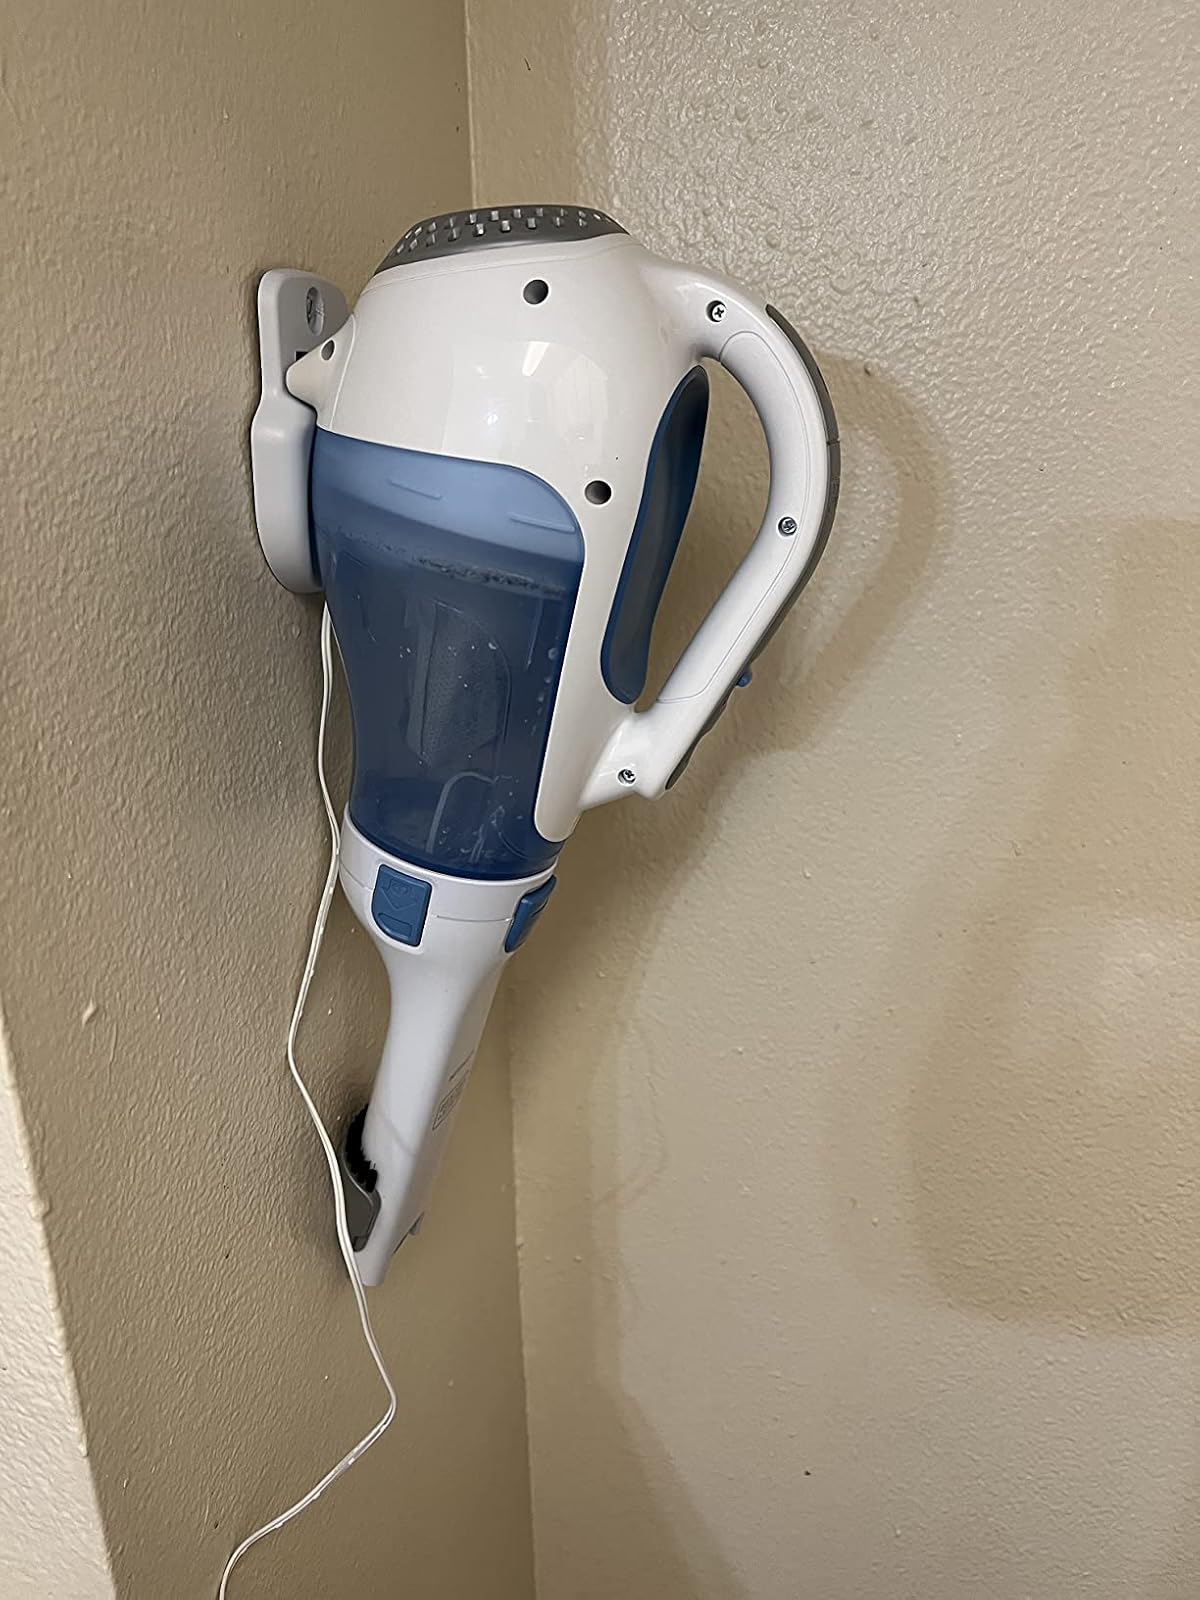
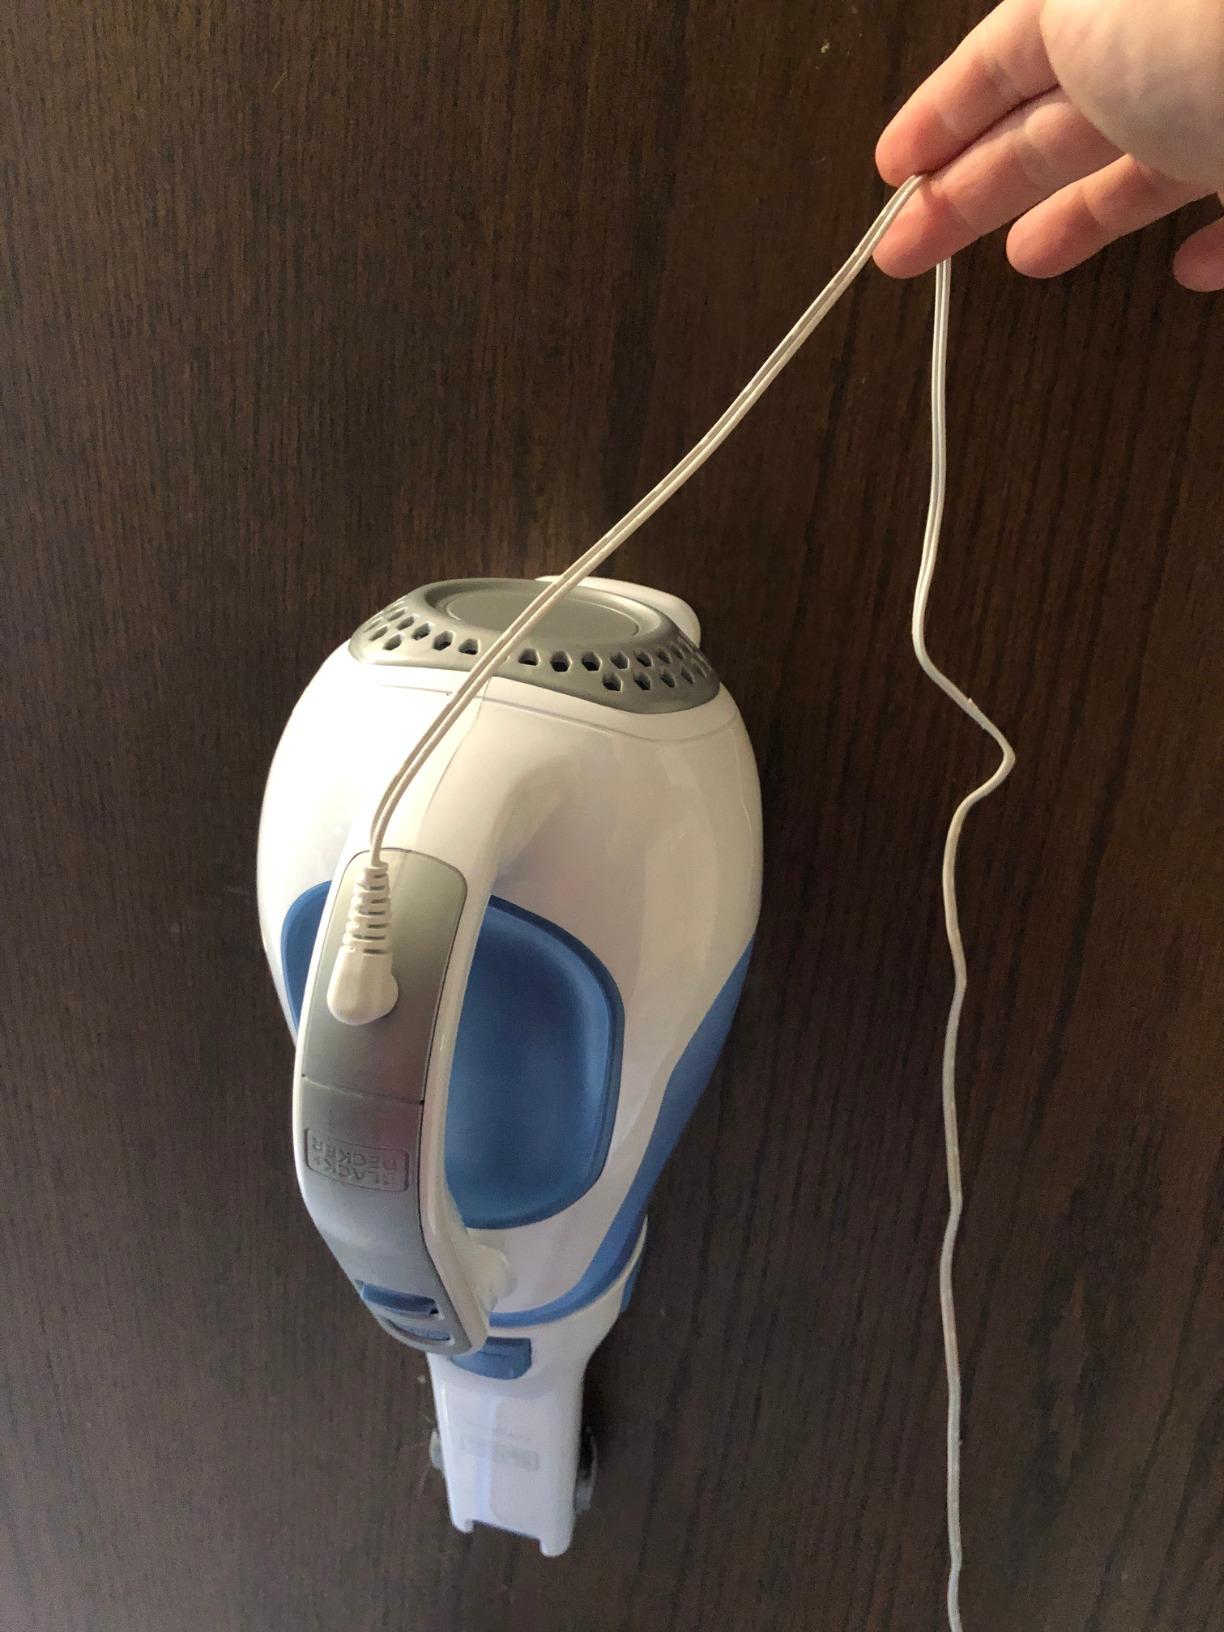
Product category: items_vacuum
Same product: yes